2018 WTA Finals

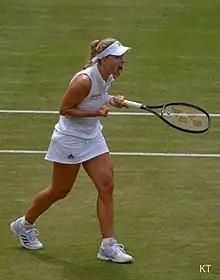
Angelique Kerber won her first Wimbledon title.

Angelique Kerber began her season at the Hopman Cup to represent Germany with Alexander Zverev but lost in the final to Switzerland. At the Sydney International, Kerber claimed her first title since winning the 2016 US Open defeating local favorite Ashleigh Barty in straight sets. At the Australian Open, Kerber was able to reach the semifinals of a slam for the first time since her US Open triumph but lost to Simona Halep in three sets after failing to convert two match points she had in the final set. She then played in the middle east, where lost in the quarterfinals of the Qatar Total Open losing to then World no. 1 Caroline Wozniacki in three sets and to Elina Svitolina at the Dubai Tennis Championships in the semifinals. She then reached back-to-back quarterfinals at the BNP Paribas Open and Miami Open falling to Daria Kasatkina and Sloane Stephens, respectively.